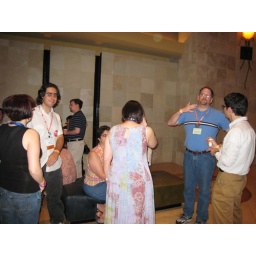
PastorDan in blue shirt